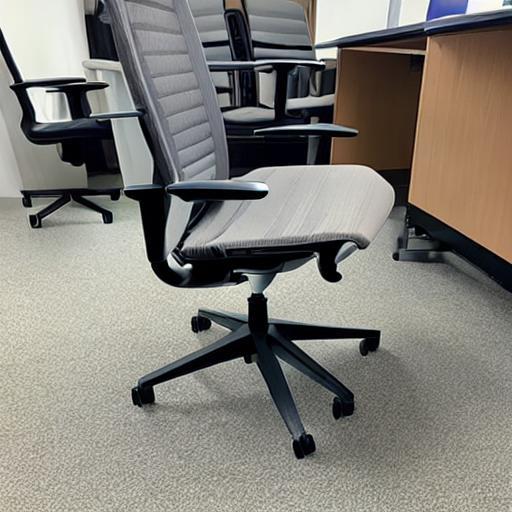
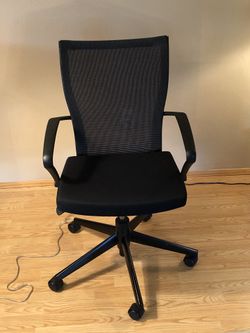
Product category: items_chair
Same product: no